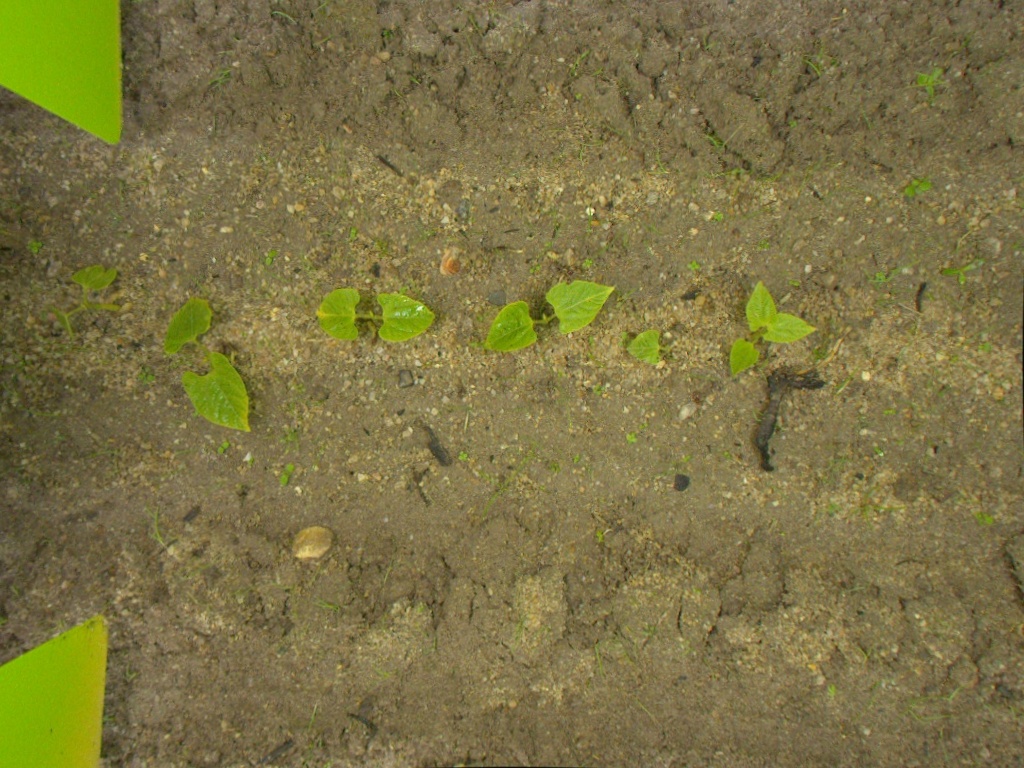
Crop: bean
Objects: bean, bean, bean, bean, bean, bean